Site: brandenburg
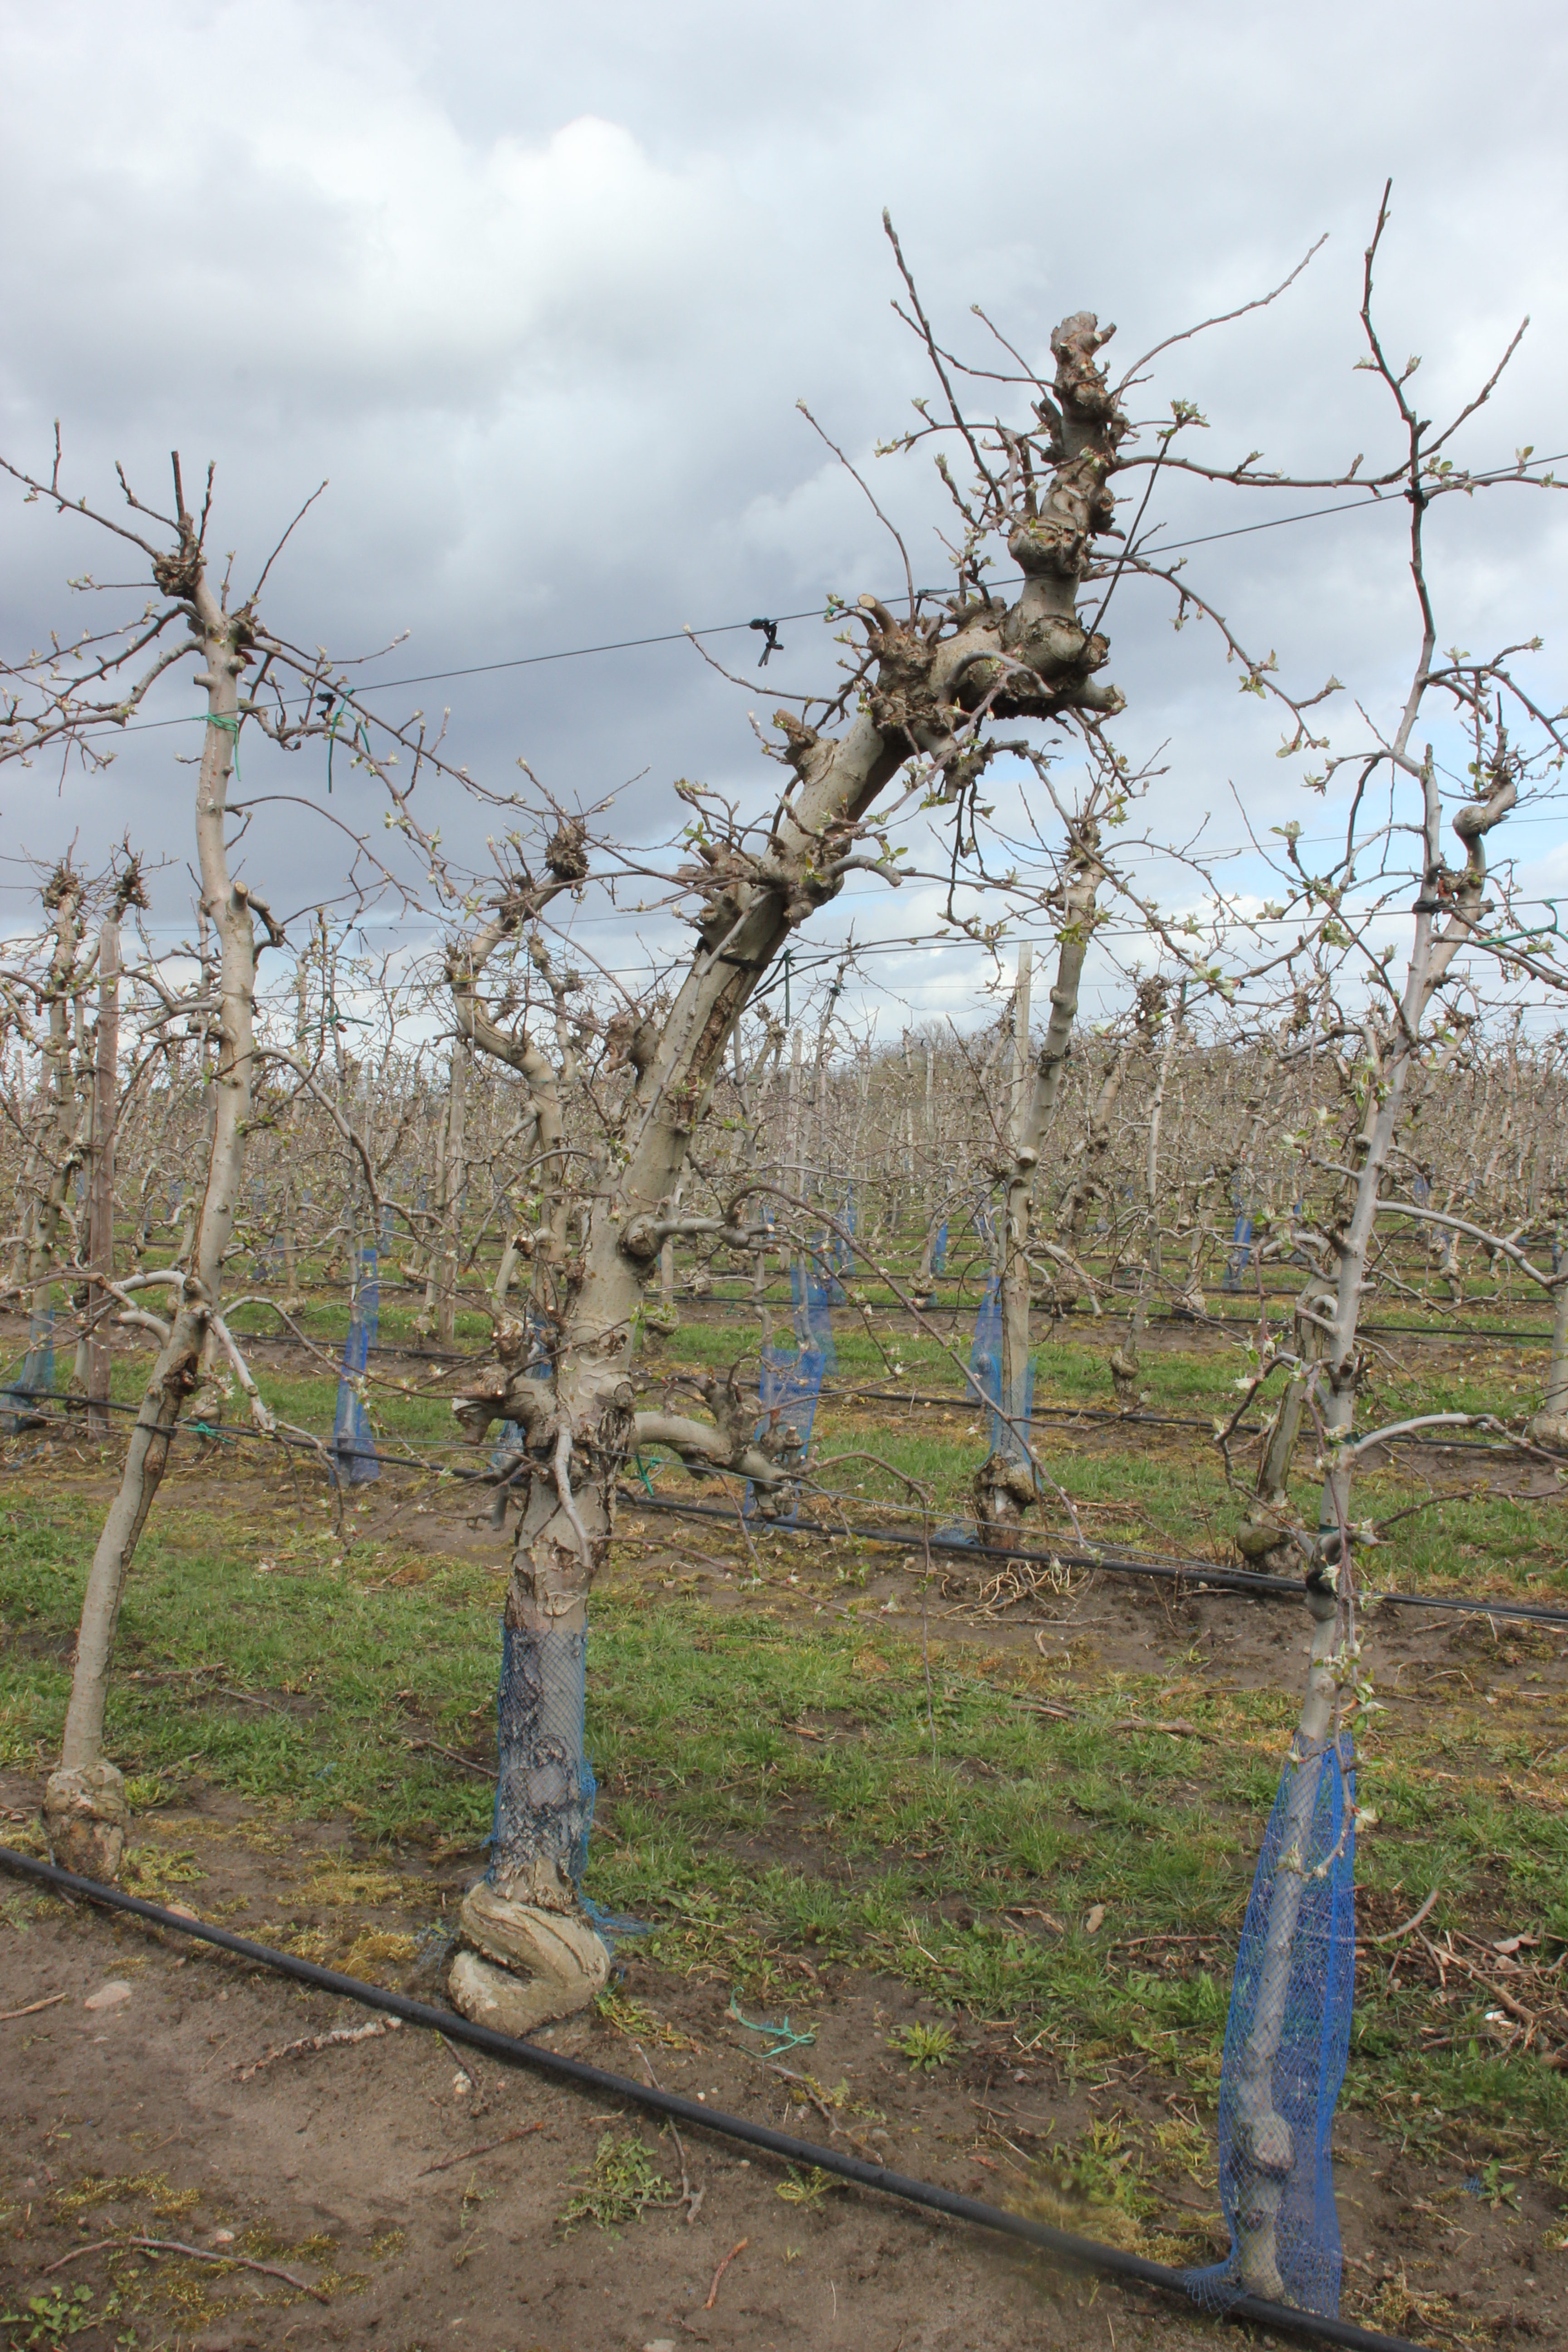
Growth stage (BBCH 55): Inflorescence emergence